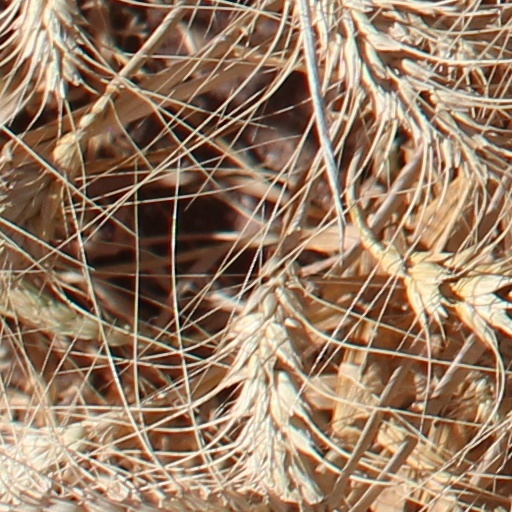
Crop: wheat